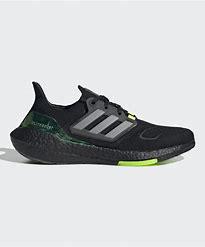
Brand: Adidas
Model: Ultraboost 22